Tz'enah Ur'enah

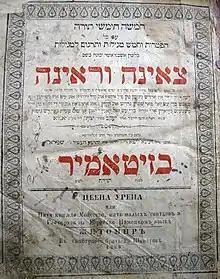
Title page of an 1853 edition.

The Tz'enah Ur'enah ( "Ṣʼenā urʼenā" "Go forth and see"), also spelt Tsene-rene and Tseno Ureno, sometimes called the Women's Bible, is a Yiddish-language prose work whose structure parallels the weekly Torah portions and Haftarahs used in Jewish prayer services. The book was written by Jacob ben Isaac Ashkenazi (1550–1625) of Janów Lubelski (near Lublin, Poland), and mixes Biblical passages with teachings from Judaism's Oral Torah such as the Talmud's Aggadah and Midrash, which are sometimes called "parables, allegories, short stories, anecdotes, legends, and admonitions" by secular writers.